Describe the emotion expressed in this image:  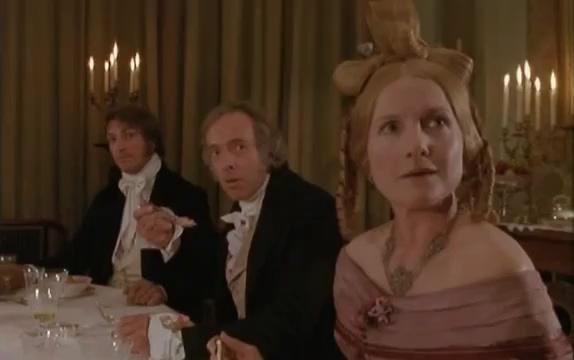
This person displays Suffering, valence and arousal with low intensity.